Deepak Kannal

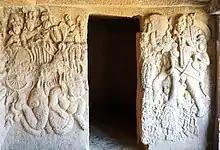
Kharavela and Sri Satakarni, Bhaja cave sculpture, different interpretation proposed by professor Kannal.

In his research paper titled "History as Allegory: The Bhaja Narratives", published in the volume 'Towards a New Art History: Studies in Indian Art', 2003, Deepak Kannal has proposed a fresh identification of the famous sculpture of Bhaja caves, generally identified as Surya and Indra. He proposes that the depiction is a political allegory and it shows the conflict between Ceta Kharavela of eastern India and Simuka Satavahana of Deccan. In his own words -